Gwithian

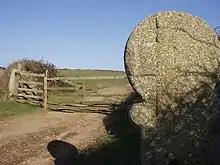
A Cornish cross just off a footpath leading east above the Red River valley near Gwithian

Chesten Marchant, who died in 1676 at Gwithian, is believed to have been the last monoglot Cornish speaker (as opposed to Dolly Pentreath of Paul who could speak English as well).